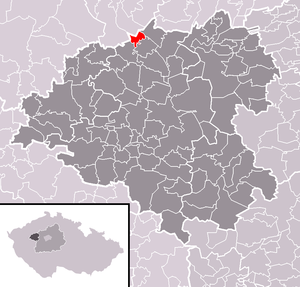
Janov est une commune du district de Rakovník, dans la région de Bohême-Centrale, en République tchèque. Sa population s'élevait à 140 habitants en 2020.